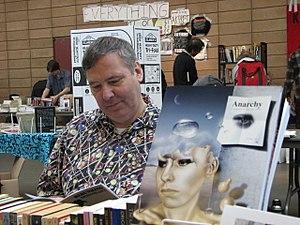
Bob Black, né à Détroit le 4 janvier 1951, est un anarchiste américain, principalement connu pour son livre L'Abolition du travail.